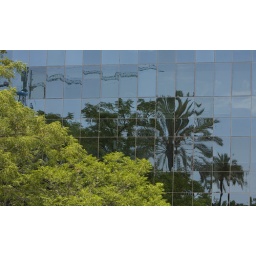
Reflections of palm trees in an office block